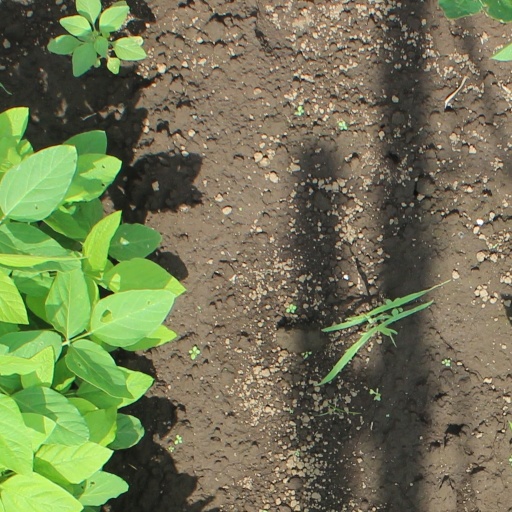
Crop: soybean